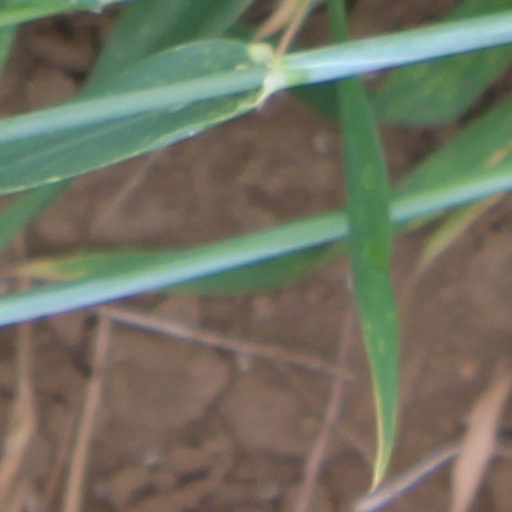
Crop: wheat